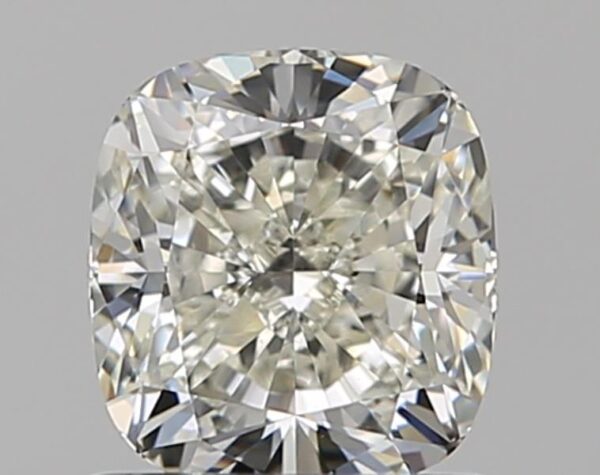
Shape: cushion
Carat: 1.03
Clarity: VS1
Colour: K
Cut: EX
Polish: EX
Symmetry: EX
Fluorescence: F
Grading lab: GIA
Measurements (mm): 5.92 x 5.46 x 3.8